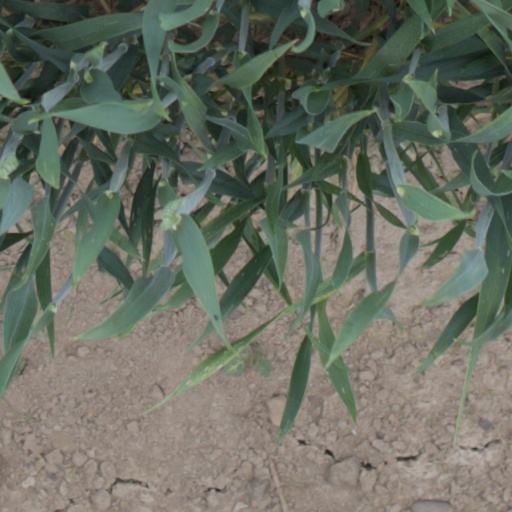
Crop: wheat